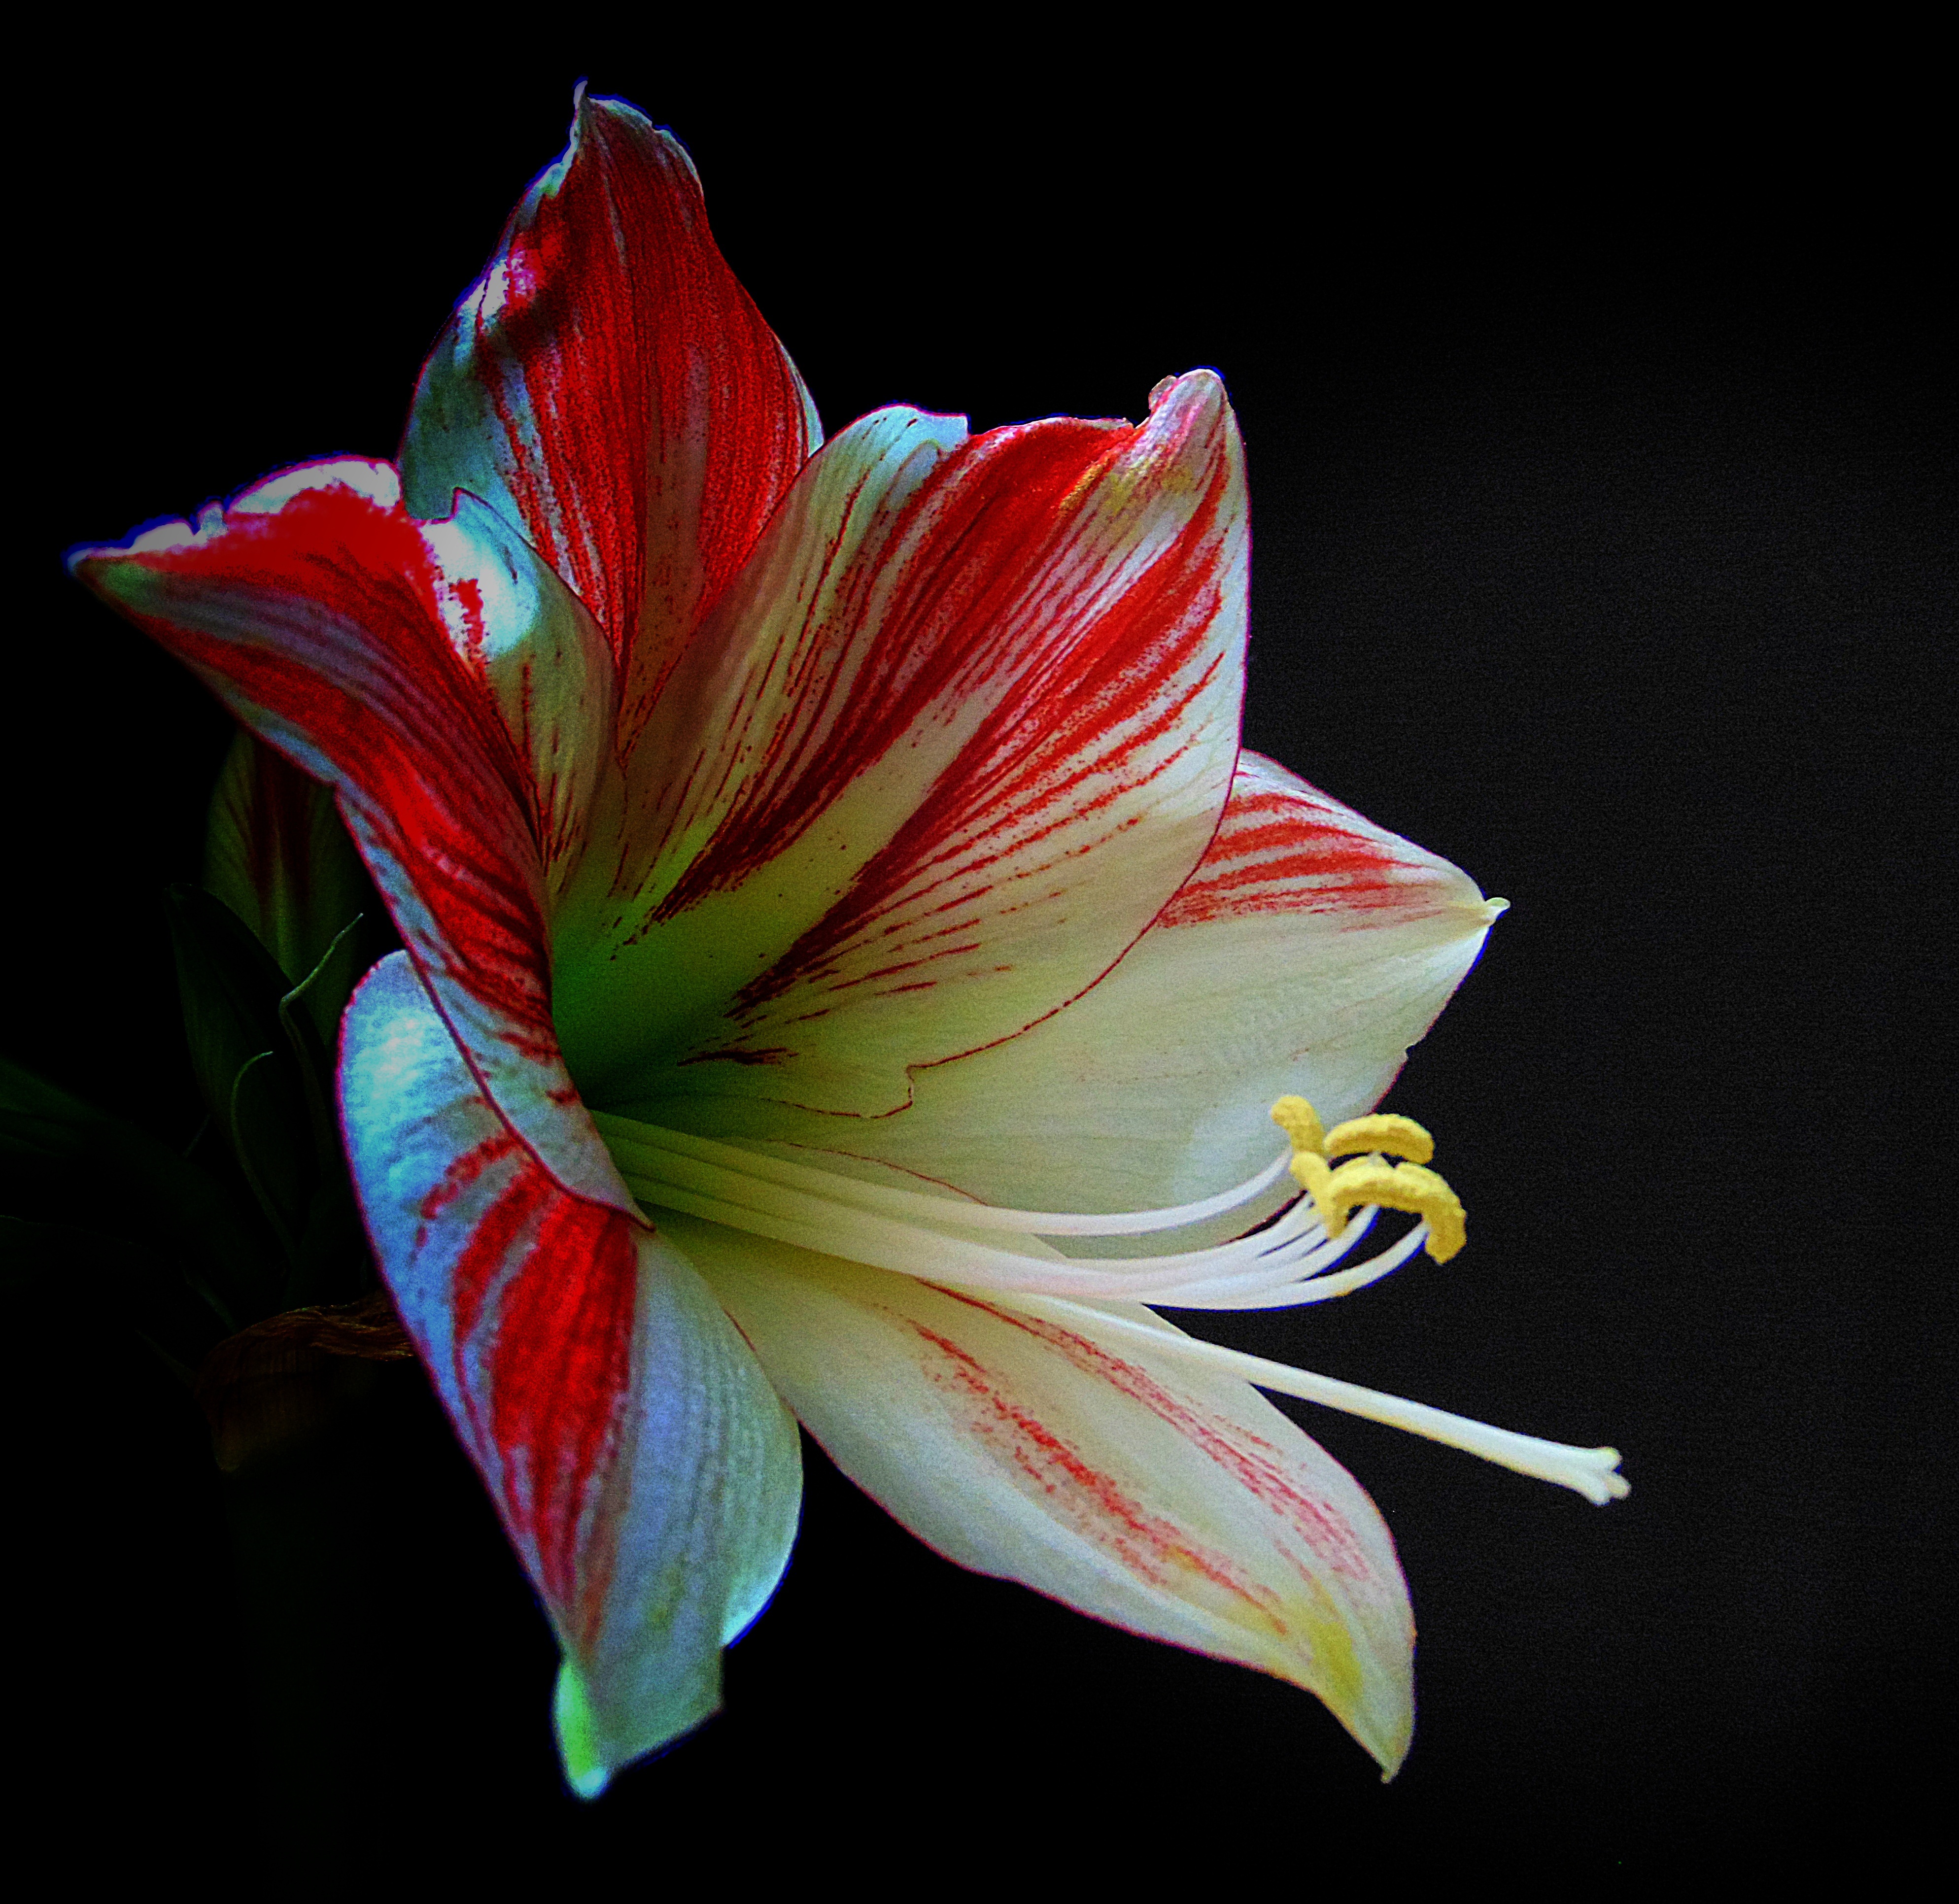
nature, blossom, plant, white, flower, petal, bloom, red, autumn, flora, potted plant, close up, petals, decorative, bright, beautiful, lily, floristry, macro photography, flowering plant, tuber, cut flowers, hippeastrum, various colors, plant stem, land plant, amaryllis belladonna, amarylis, open christmas